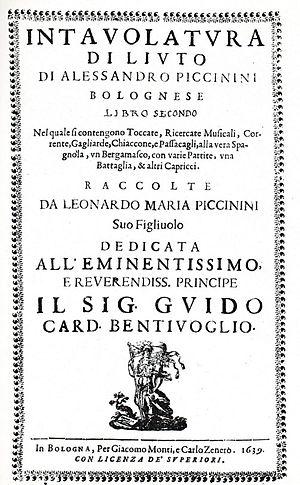
Alessandro Piccinini, né le 30 décembre 1566 à Bologne et mort dans sa ville natale en 1638, est un luthiste, théorbiste et compositeur italien de la fin du XVIᵉ et du début du XVIIᵉ siècle.